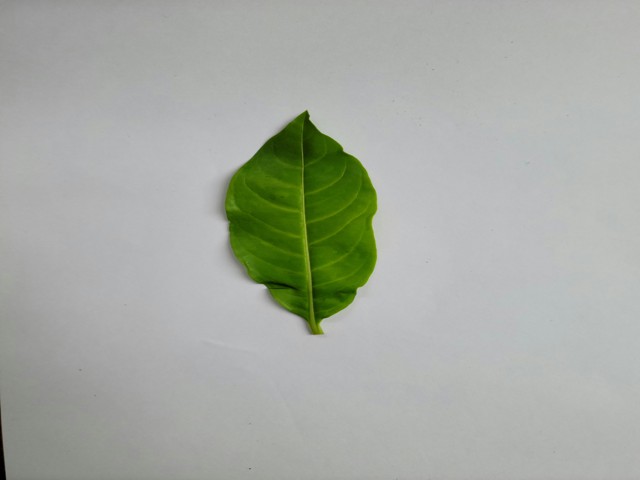
Plant: sarpagandha